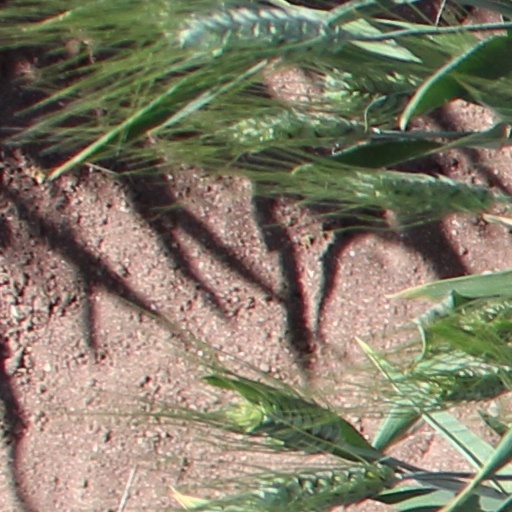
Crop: wheat